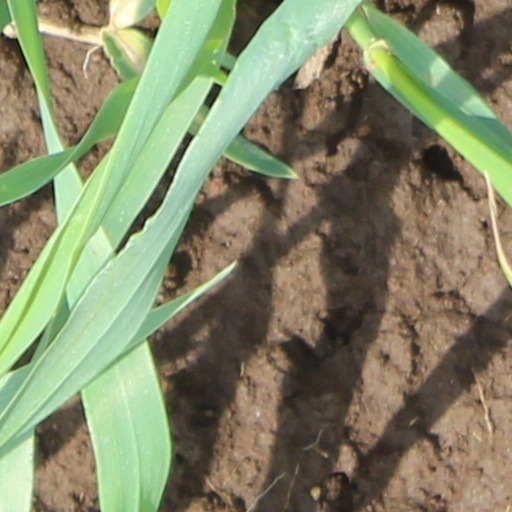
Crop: wheat